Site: brandenburg
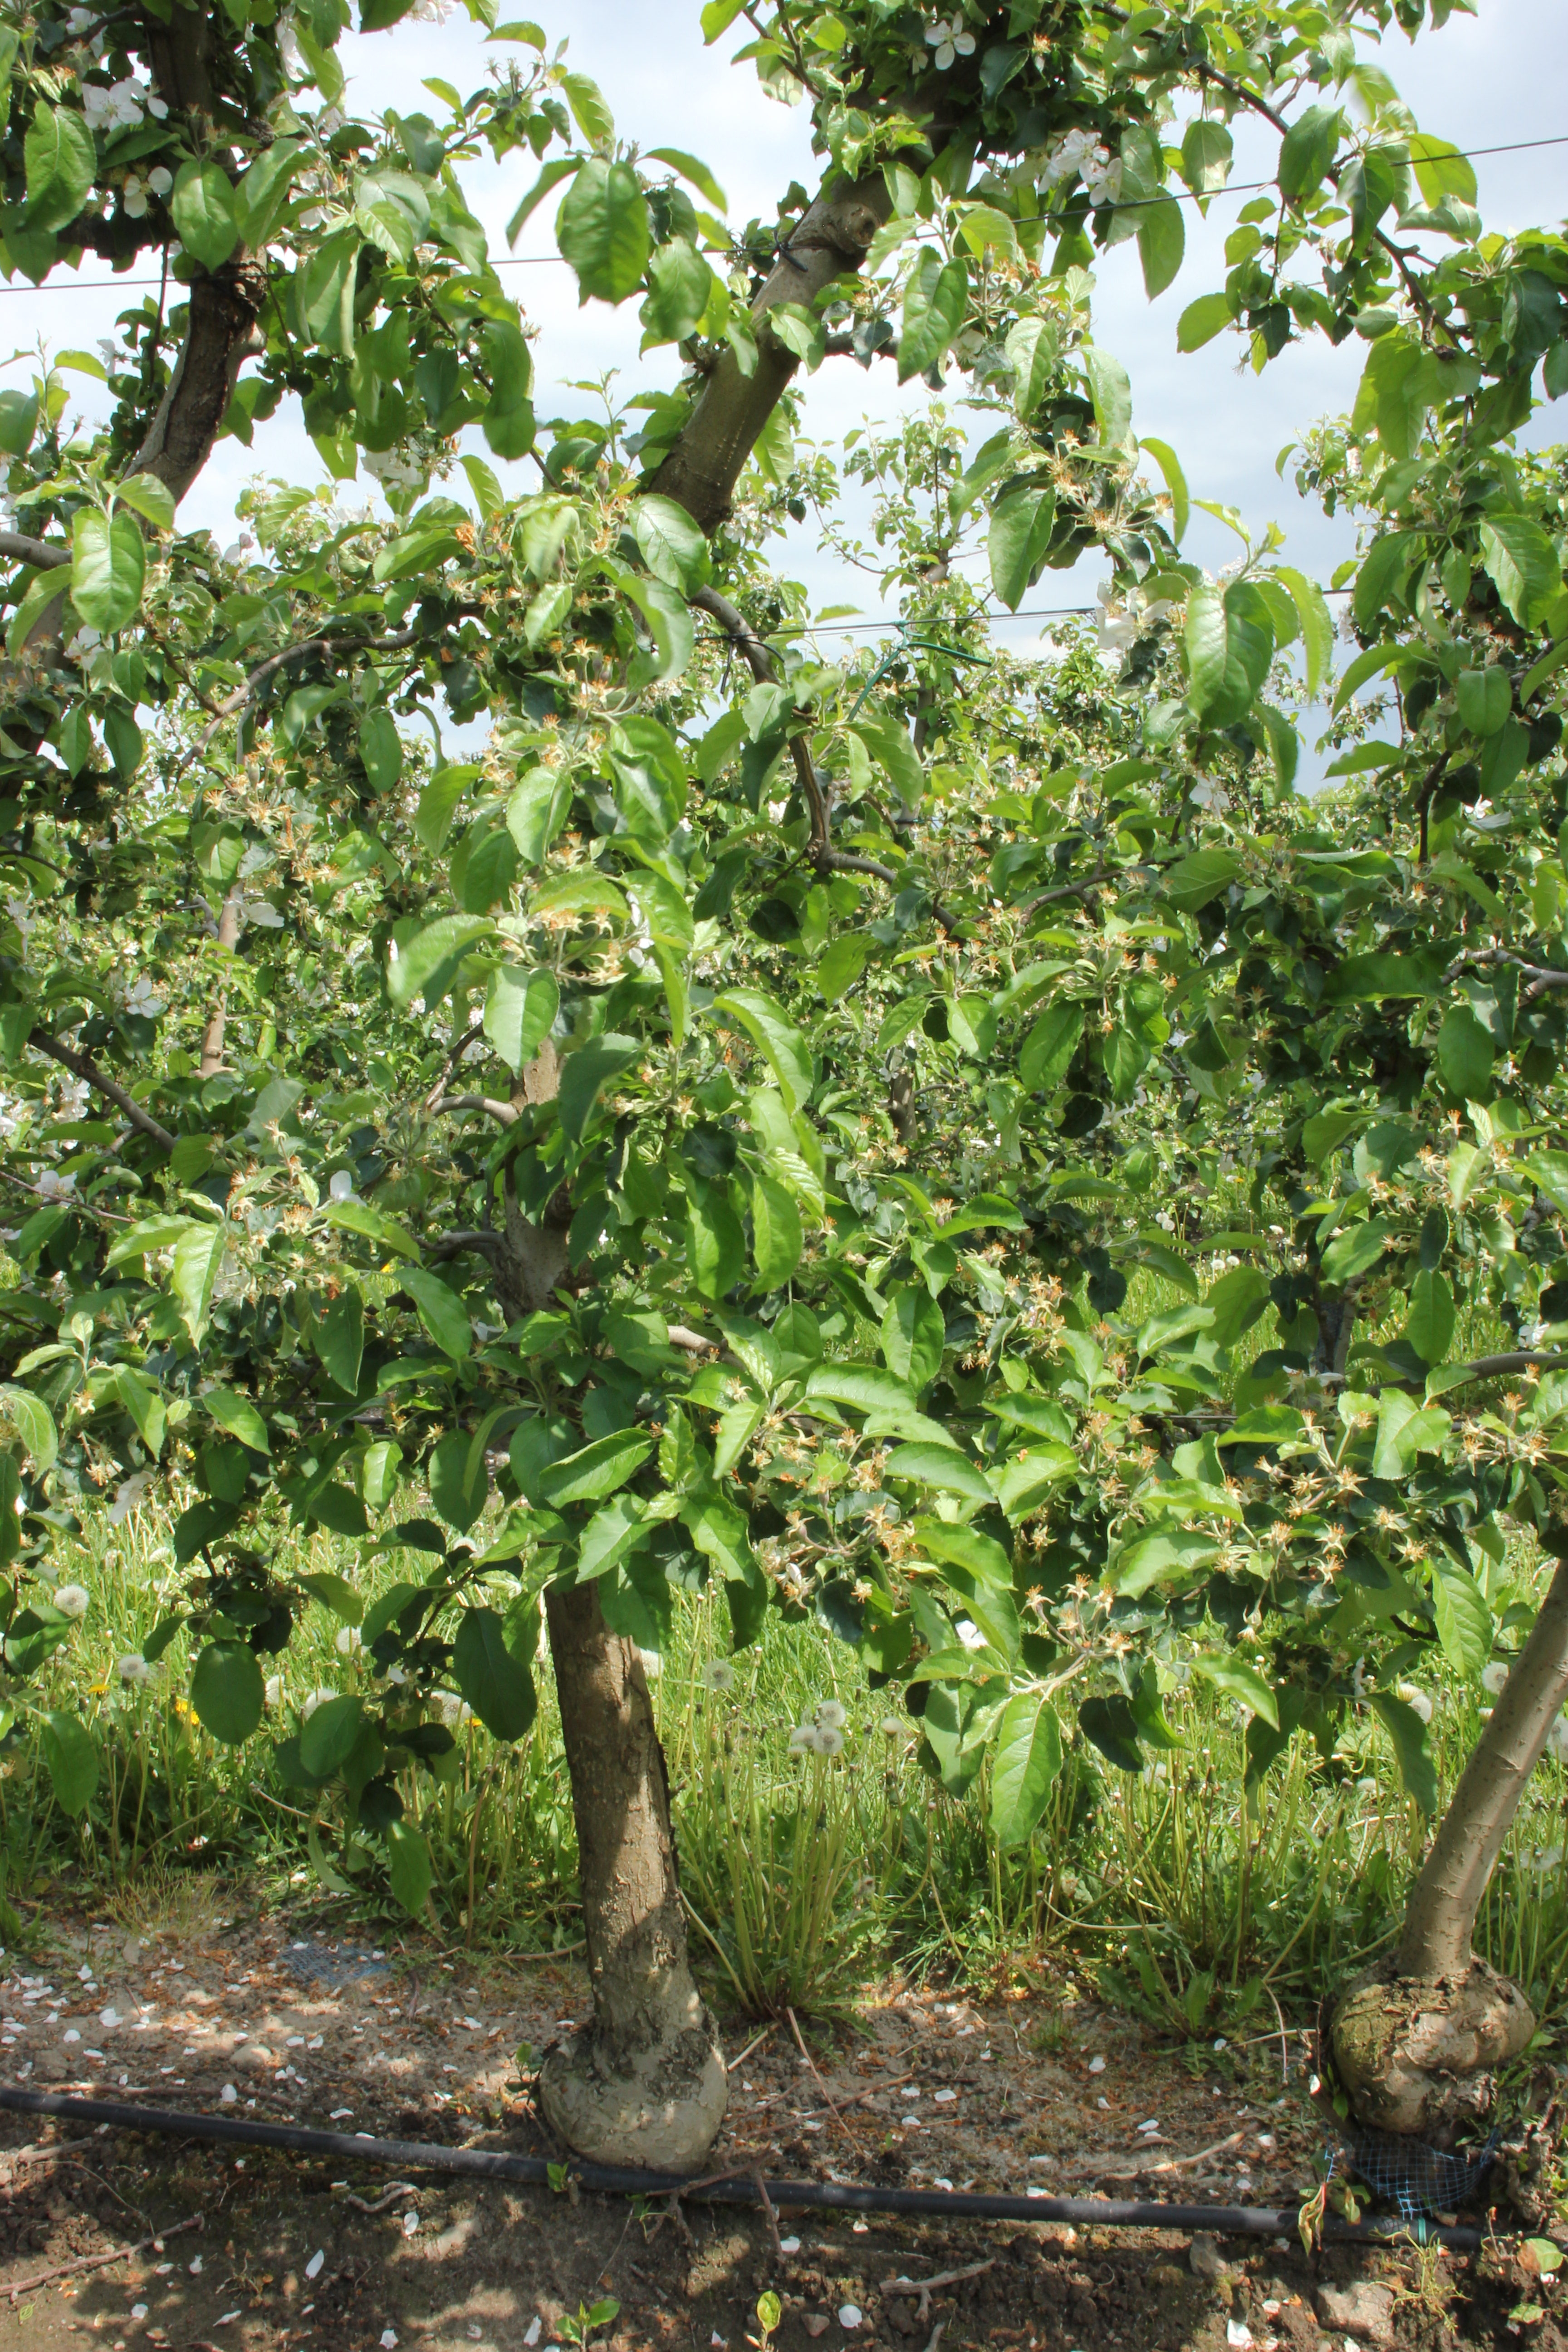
Growth stage (BBCH 67): Flowering